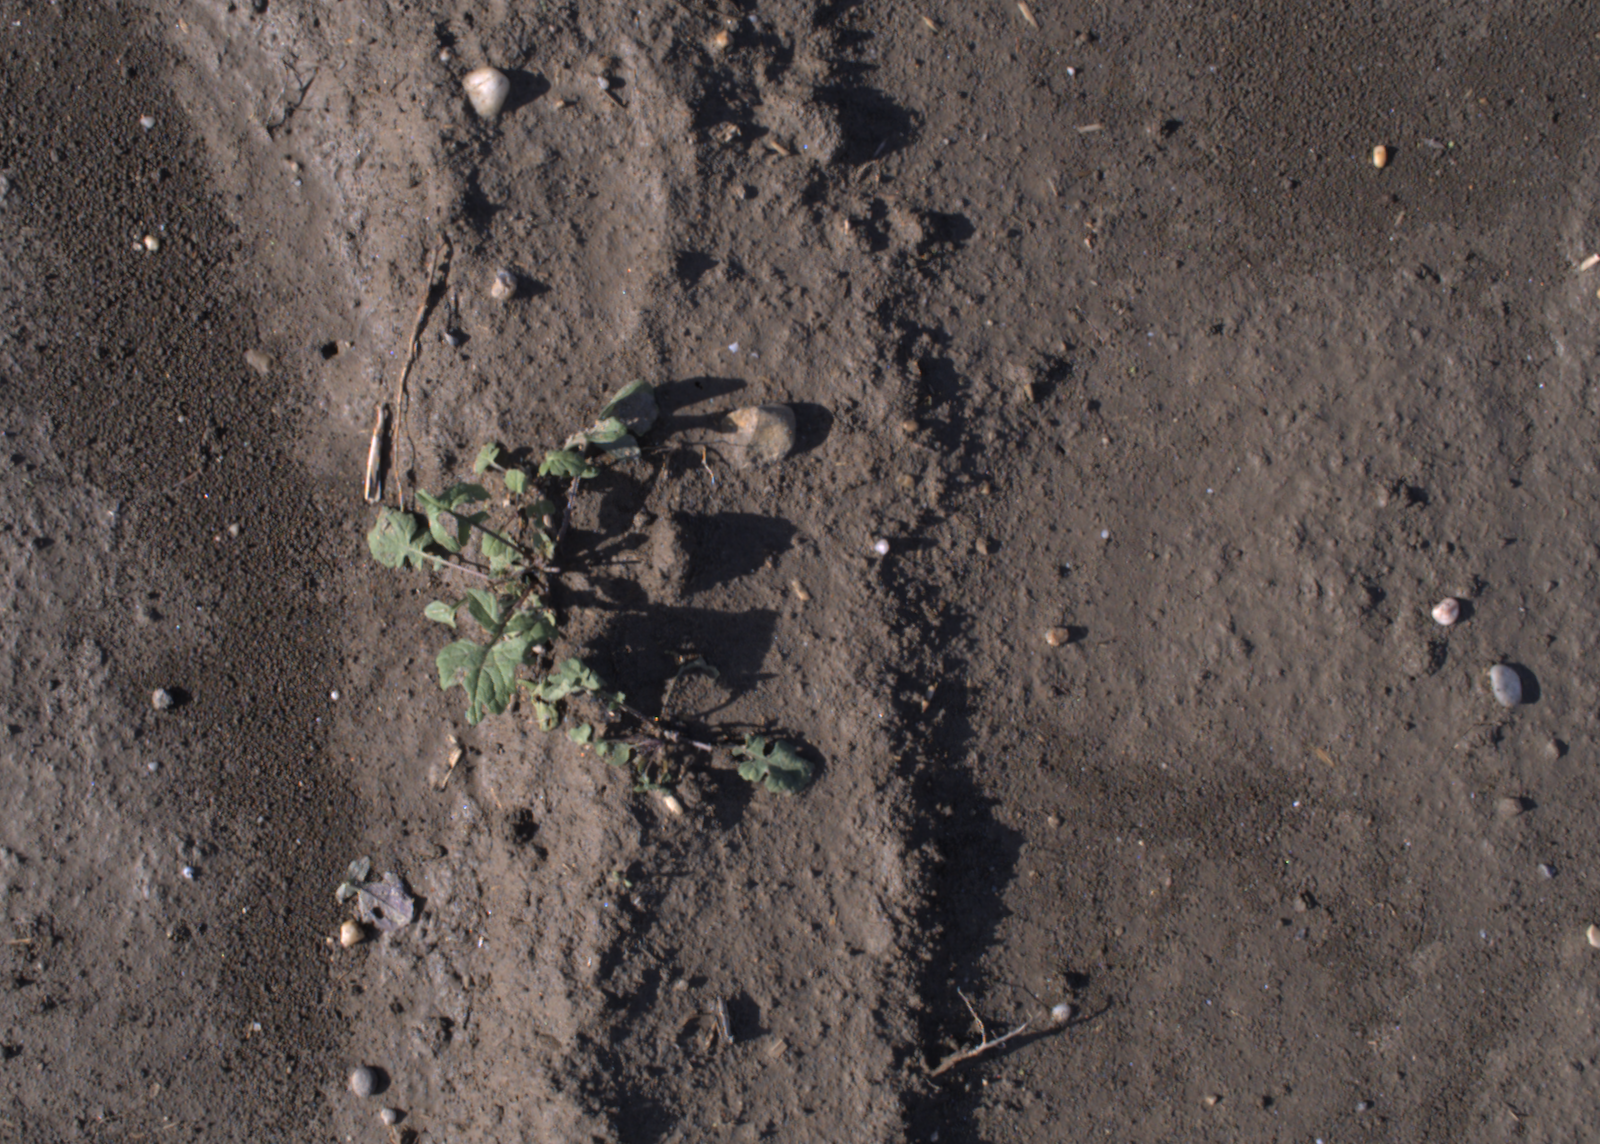
Capture date: 02.09.2020 09:11:09
Weather: sunny
Wind: medium
Seeding date: 21.07.2020
Plant canopy height (mm): 910